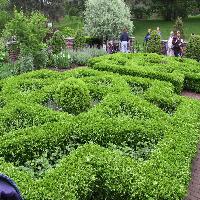
Weather: cloudy or overcast